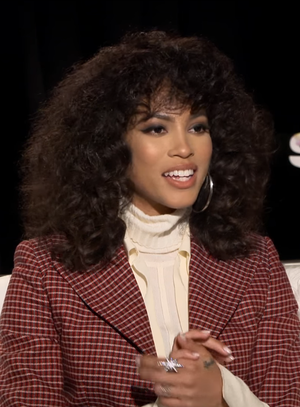
The L Word: Generation Q est une série télévisée américaine développée par Marja-Lewis Ryan d'après la série originale créée par Ilene Chaiken, Kathy Greenberg et Michele Abbott, et diffusée depuis le 8 décembre 2019 sur Showtime. Il s'agit de la suite de la série The L Word, diffusée de 2004 à 2009.
Lex Scott Davis, née le 21 février 1991 à Baltimore dans le Maryland, est une actrice afro-américaine.